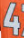
Number: 4